Capsicum baccatum

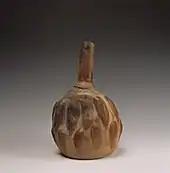
Ceramic shaped like "ají amarillo" peppers. Moche culture. Larco Museum collection

This species of chili pepper includes the following cultivars: